Lord Byron

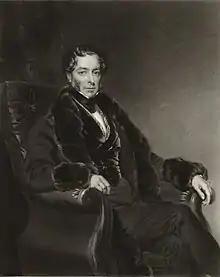
John FitzGibbon, 2nd Earl of Clare

Byron finally returned in January 1804, to a more settled period, which saw the formation of a circle of emotional involvements with other Harrow boys, which he recalled with great vividness: "My school friendships were with (for I was always violent)". The most enduring of those was with John FitzGibbon, 2nd Earl of Clare—four years Byron's junior—whom he was to meet again unexpectedly many years later, in 1821, in Italy. His nostalgic poems about his Harrow friendships, "Childish Recollections" (1806), express a prescient "consciousness of sexual differences that may in the end make England untenable to him." Letters to Byron in the John Murray archive contain evidence of a previously unremarked if short-lived romantic relationship with a younger boy at Harrow, John Thomas Claridge.